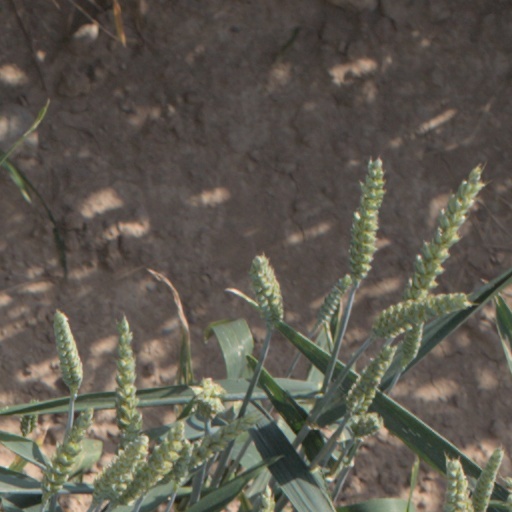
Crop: wheat